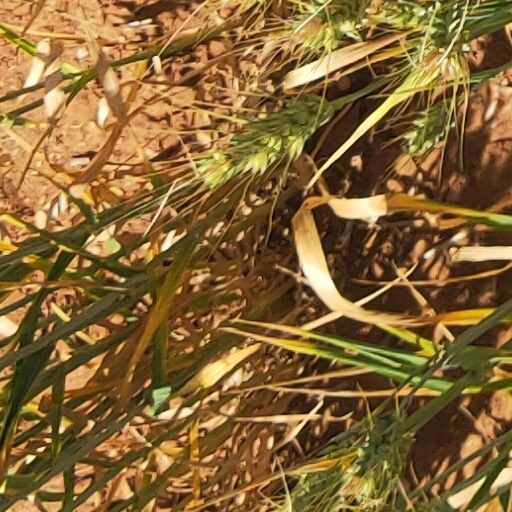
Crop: wheat